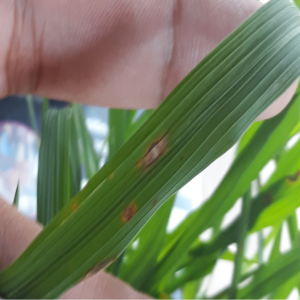
Disease: Blast